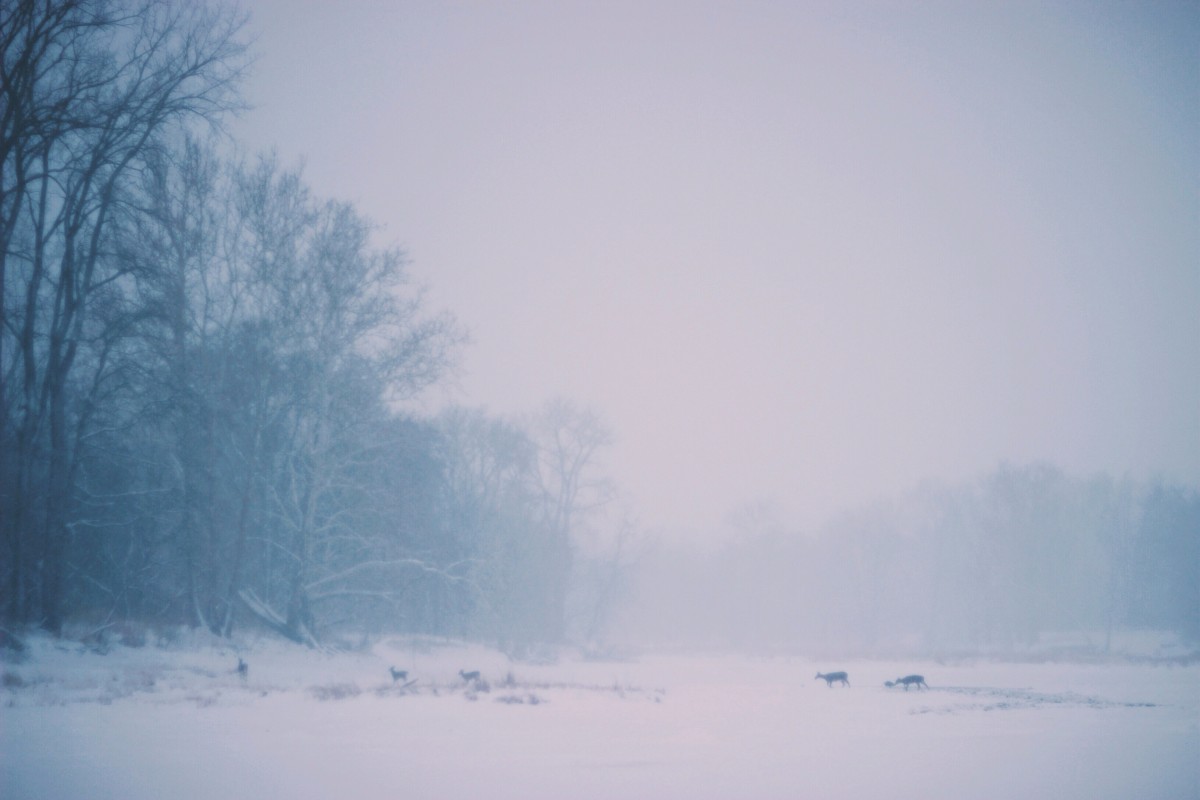
Tags: nature, snow, winter, fog, mist, morning, dawn, atmosphere, deer, weather, haze, season, blizzard